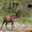
Label: deer